Shelly Yachimovich

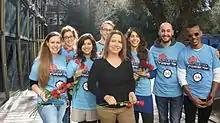
Shelly Yachimovich with activists in 2015

Despite criticisms, her entry to political life was preceded and followed by numerous other Israeli journalists who ran for a Knesset seat, including Nitzan Horowitz, Yair Lapid, Nachman Shai, Uri Orbach, Ofer Shelach and Merav Michaeli. Public debate has continued to question this practice, leading to a failed Knesset bill to be debated in 2010 and again in 2012, proposing a cooling-off period of 6 months for journalists before entering politics.